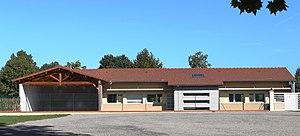
École d'Aubarède (Hautes-Pyrénées)
Aubarède est une commune française située dans le département des Hautes-Pyrénées, en région Occitanie.